Hāʻena State Park

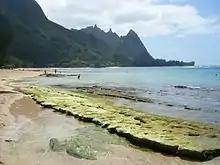
Haena, looking west

An extended closure of the park due to the 2018 flood damage to highways and bridges along Kuhio Highway provided an opportunity to negotiate a parking and concession agreement with a local non-profit. The park is being used as a destination management example for state parks that are environmentally, culturally or historically unique.